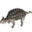
Label: dinosaur